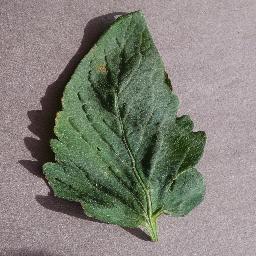
Label: Tomato___Target_Spot